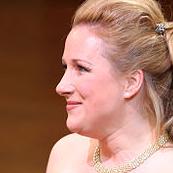
Age: 40